Dudleya virens

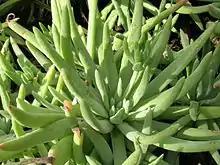
Foliage.

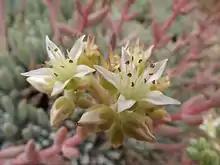
Flower.

Dudleya virens, the green liveforever or bright green dudleya, is an uncommon species of perennial, succulent plant in the family Crassulaceae, native to several coastal southern California and Baja California locations.